Petrushka

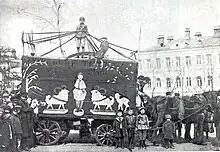
The Efimov Theatre in Moscow, 1919. The Efimovs were responsible for popularizing the standalone puppet theatre tradition in the 20th century.

The early twentieth century saw both the growth and shift of Petrushka's popularity before its decline. In particular, the years leading up to and immediately surrounding the Russian revolution saw the growth of puppet theaters as year-round standalone cultural institutions outside of the Shrovetide carnival context, likely in response to growing revolutionary sentiments and an attempt by artists and audiences to connect with cultural roots.